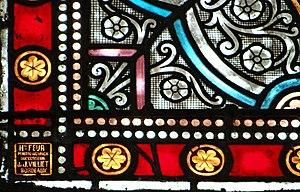
Laroque-Timbaut - Eglise Notre-Dame - Signature du vitrail représentant saint Germain par le maître-verrier Henri Feur
Joseph Villiet est un maître verrier français, né à Ébreuil le 27 août 1823 et mort à Bordeaux le 9 juillet 1877.